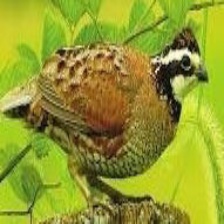
Species: MASKED BOBWHITE
Scientific name: COLINUS VIRGINIANUS RIDGWAYI
ImageNet parent category: quail